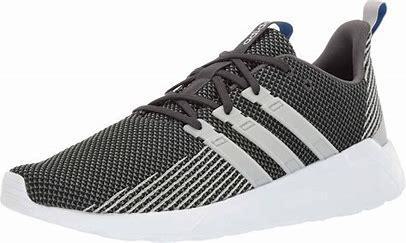
Brand: Adidas
Model: Questar Flow